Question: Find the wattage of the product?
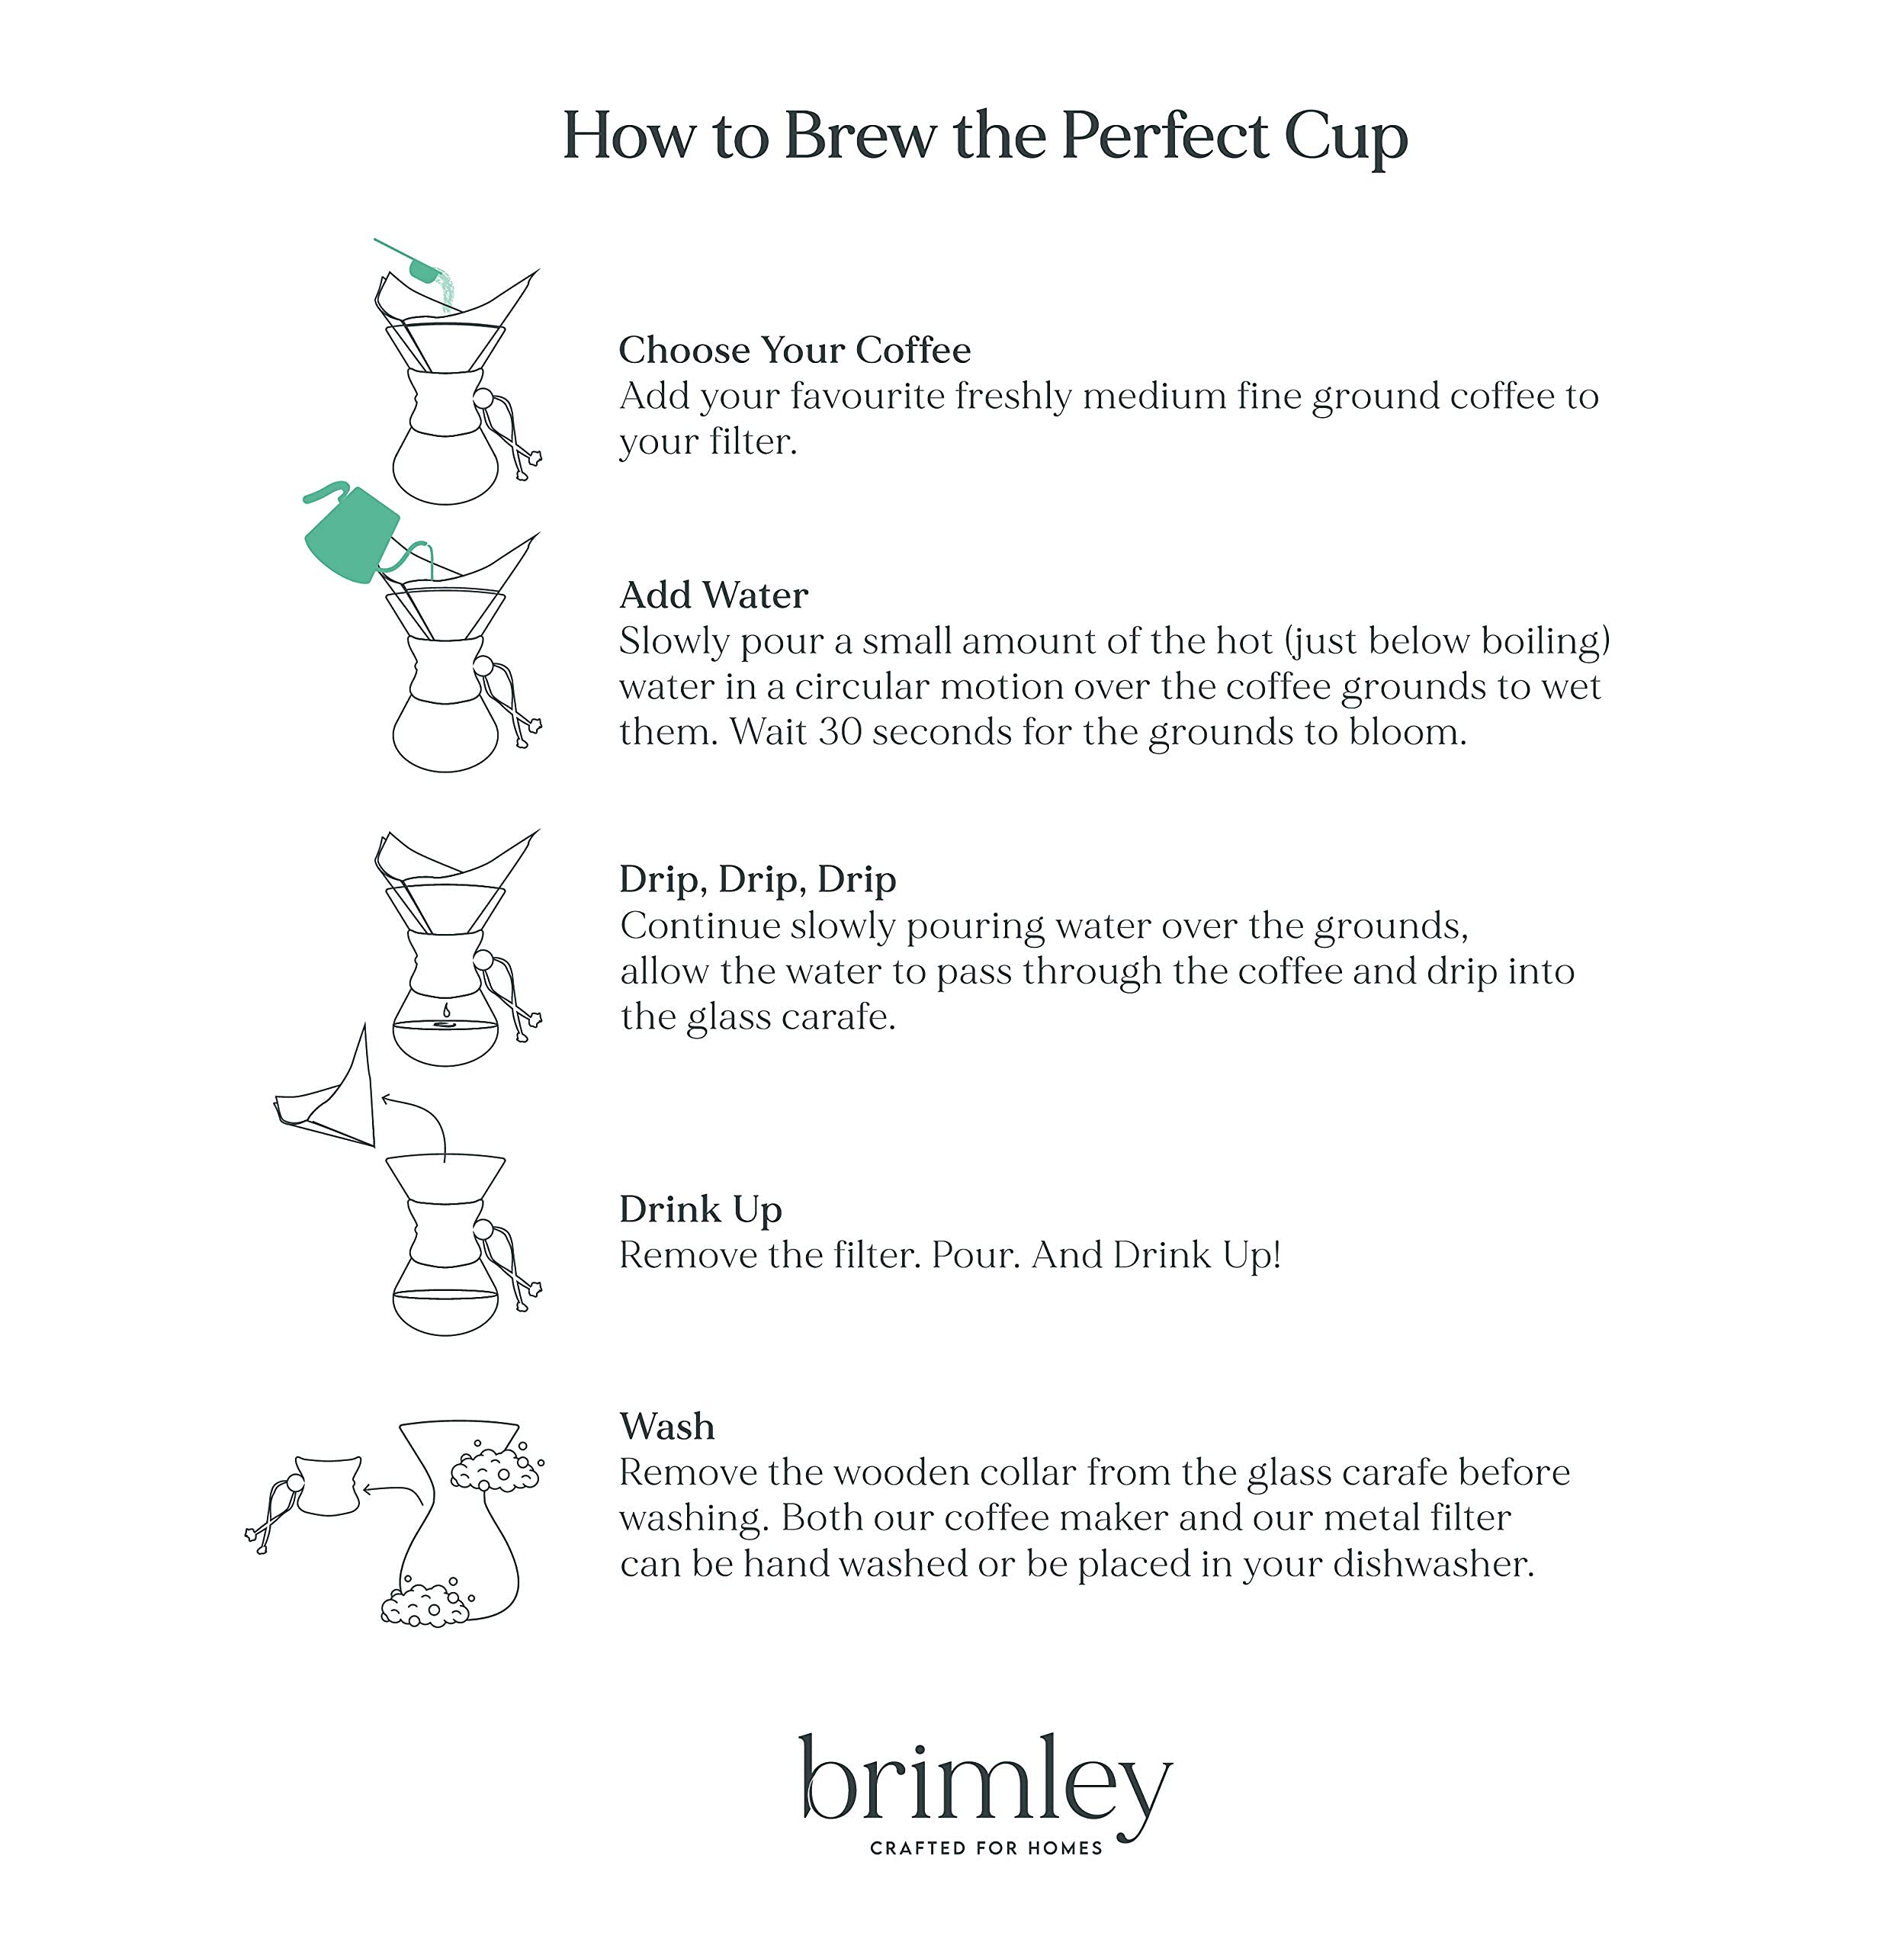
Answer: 30.0 watt